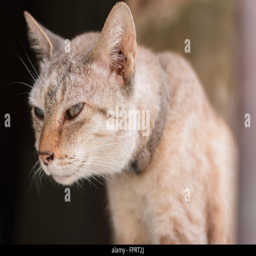
stray cat living in an abandoned house